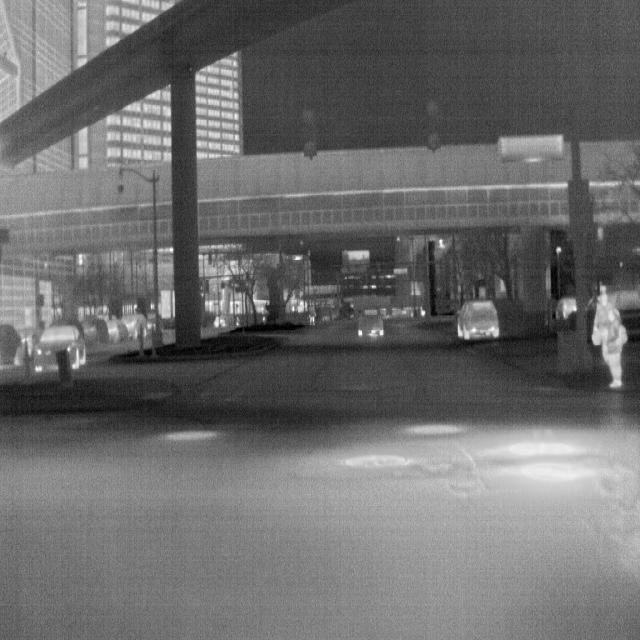
Detected objects:
label: person
label: person